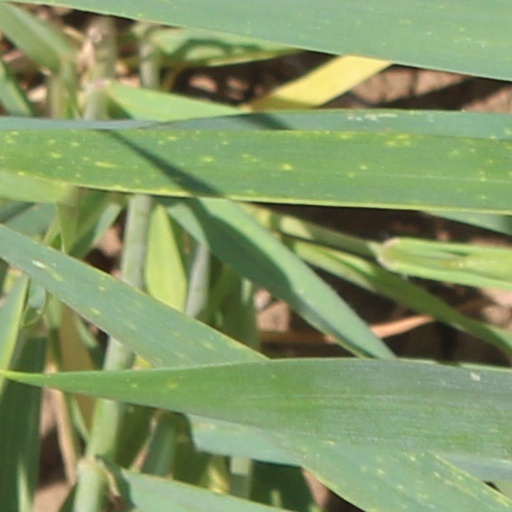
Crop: wheat